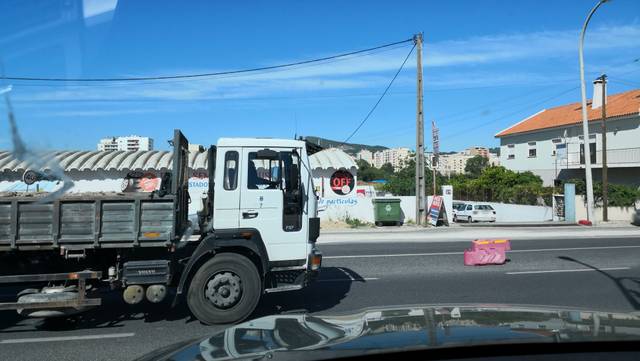
Region: Portugal
Coordinates: 38.537, -8.885